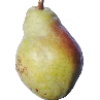
Label: pear_williams